Ivybridge

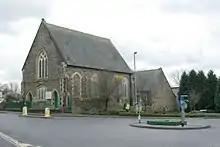
Ivybridge Evangelical Church

The town has six schools: four state primary schools, the Dame Hannah Roger's special school, and Ivybridge Community College, the town's secondary state school, which has a sixth form. It has specialist status as a sports college and has recently been given awards in science and mathematics as well as languages. The school has a very large catchment area which stretches from Shaugh Prior on Dartmoor, to Bigbury on the coast and covers many of the villages in the South Hams such as Ugborough, Modbury and Yealmpton. There are no independent schools in Ivybridge, but Dame Hannah Rogers School provides a boarding education for children with disabilities and communication needs. The nearest university is the University of Plymouth. In 2008 a new library and resource centre called the Watermark was opened, replacing the small library on Keaton Road. Notable people from the community college include sports teacher Michaela Breeze who won a gold medal weightlifting in the 2002 Commonwealth Games for Wales and won another gold medal in the 2006 Commonwealth Games., Nigel Martin (footballer) was a pupil, Chris Bell, a retired rugby union player with Leeds, Harlequins, Sale Sharks and Wasps, and the school's former principal – Geoffrey Rees now retired, who was given a CBE for his services to education.